Penza Oblast

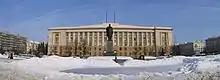
Seat of the Oblast government

During the Soviet period, the high authority in the oblast was shared among three persons: The first secretary of the Penza CPSU Committee (who in reality had the biggest authority), the chairman of the oblast Soviet (legislative power), and the Chairman of the oblast Executive Committee (executive power). Since 1991, CPSU lost all the power, and the head of the Oblast administration, and eventually the governor was appointed/elected alongside elected regional parliament.